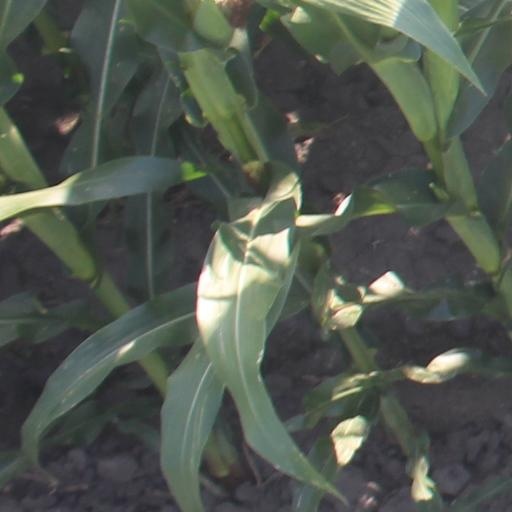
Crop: maize; corn